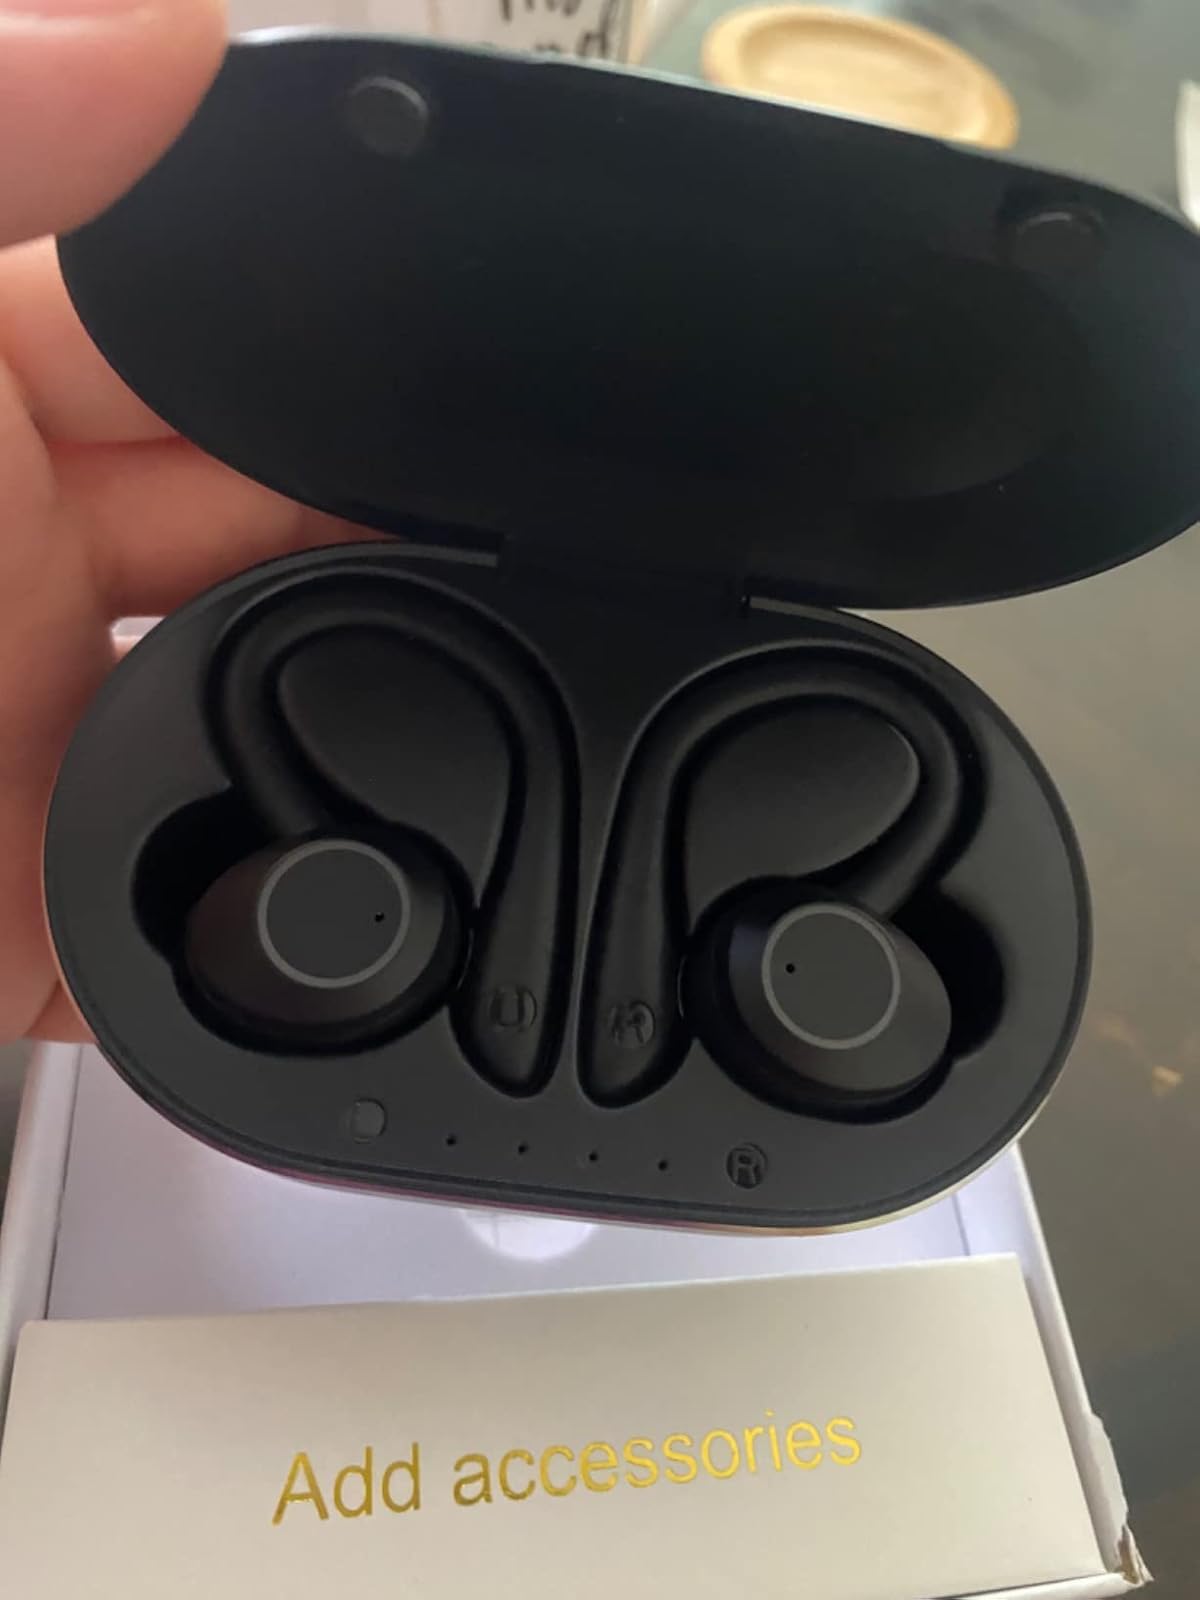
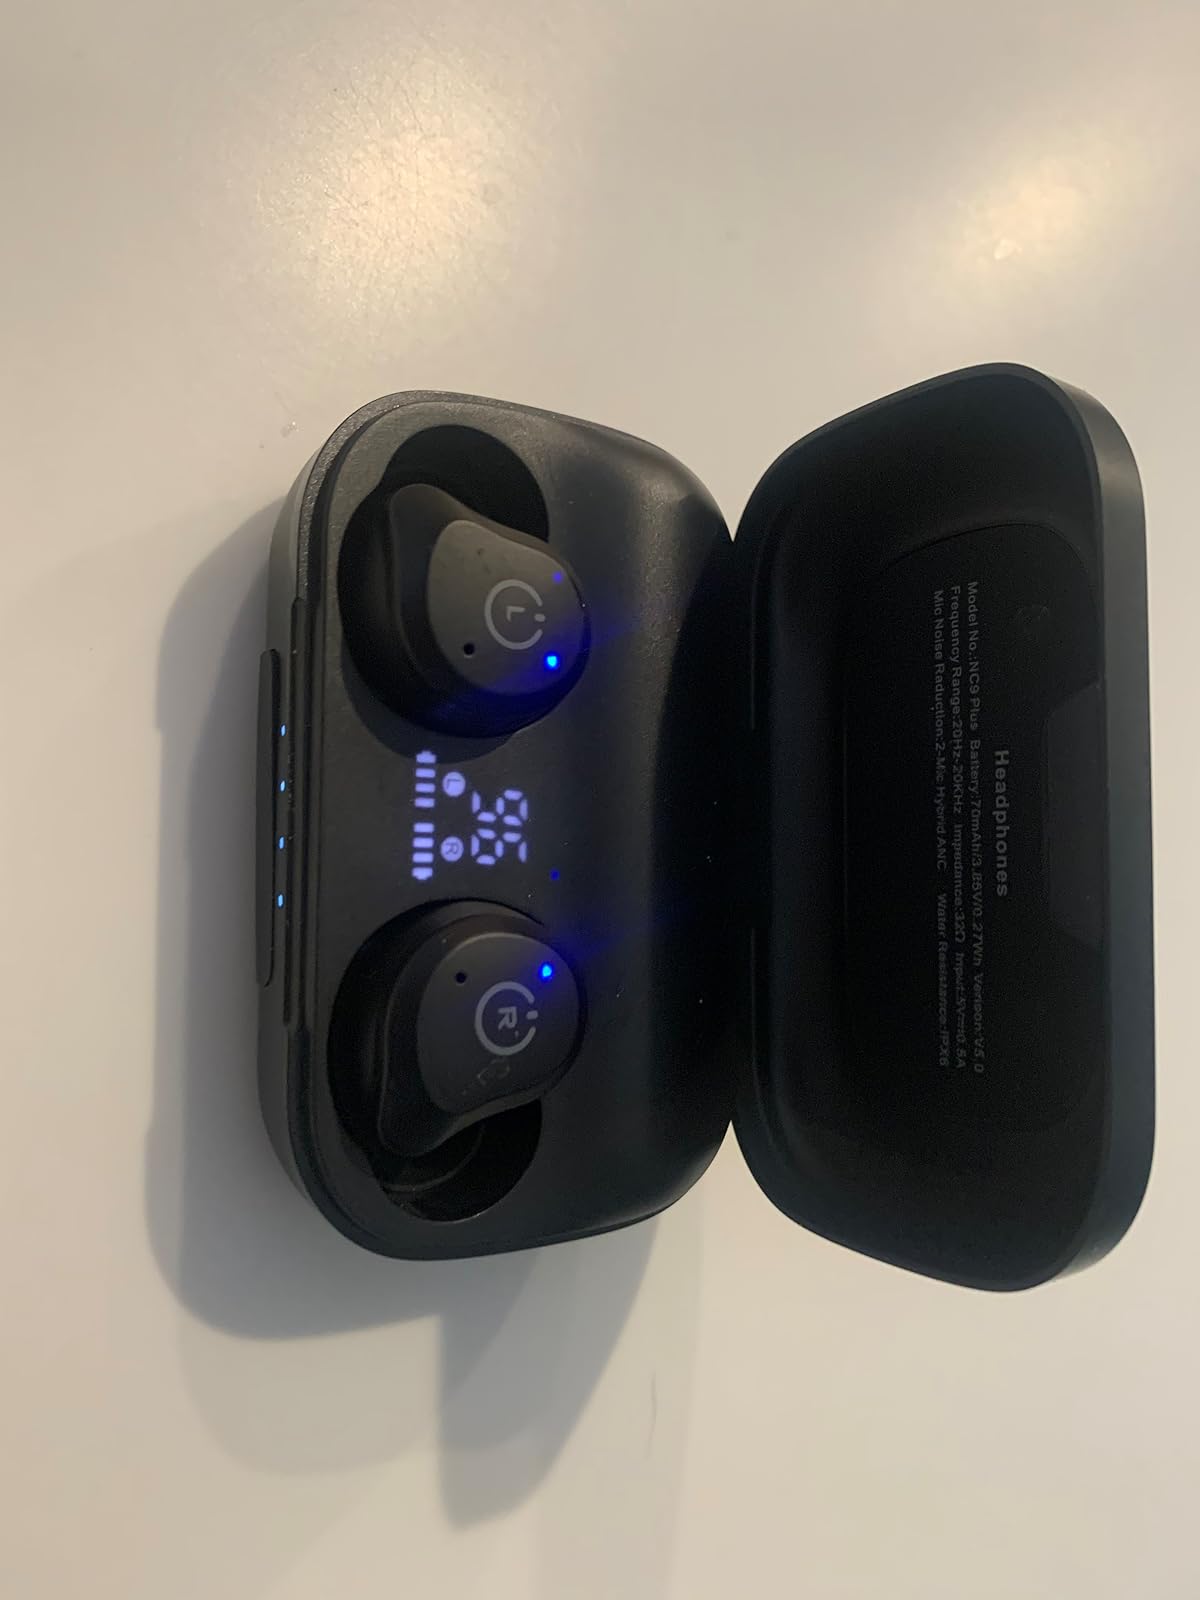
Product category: earbuds
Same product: no